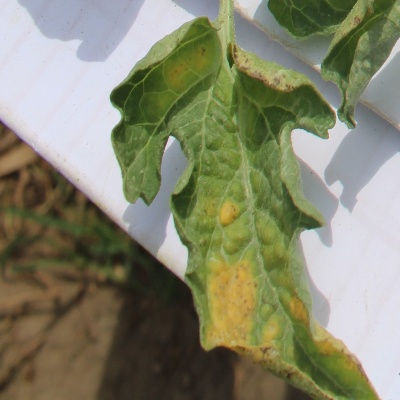
Crop: Tomato
Condition: leaf curl